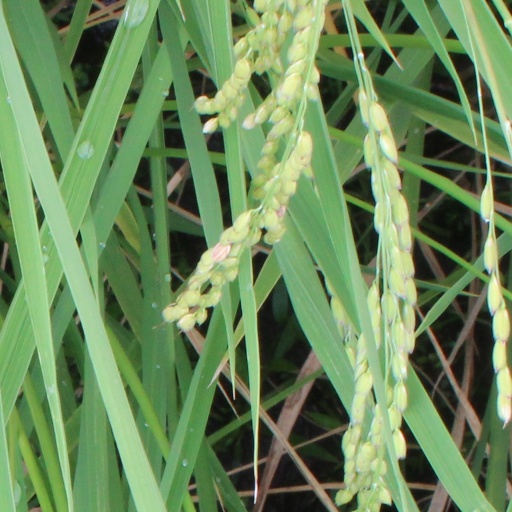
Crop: rice